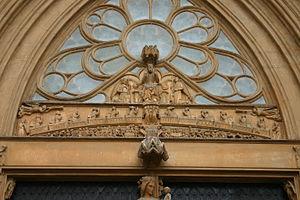
Cathédrale de Tarragone, Catalogne (Espagne). Author: User:Yearofthedragon